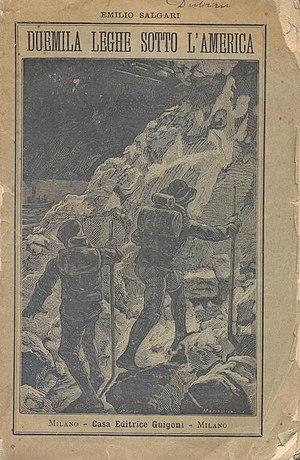
L'histoire de la science-fiction italienne est un parcours varié d'un genre littéraire qui s'est répandu au niveau populaire après la Seconde Guerre mondiale et en particulier depuis le milieu des années 1950, dans le sillage de la littérature américaine et britannique.